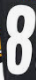
Number: 8